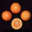
Label: orange